Influence of mass media

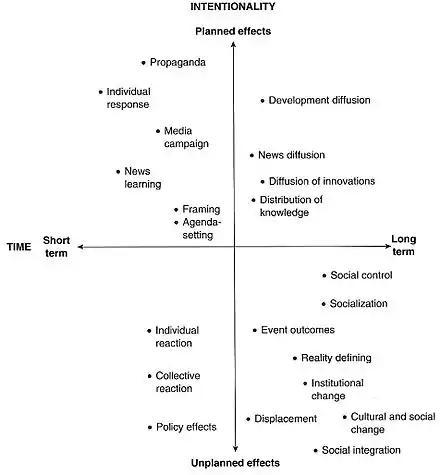
Figure 1: McQuail's typology of media effects

Created by Denis McQuail, a prominent communication theorist who is considered to be one of the most influential scholars in the field of mass communication studies. McQuail organized effects into a graph according to the media effect's intentionality (planned or unplanned) and time duration (short-term or long-term). See Figure 1.